A Woman for a Season

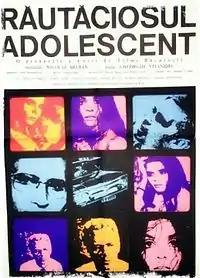
Film poster

A Woman for a Season is a 1969 Romanian comedy film directed by Gheorghe Vitanidis. It was entered into the 6th Moscow International Film Festival where Irina Petrescu won the award for Best Actress. The film was selected as the Romanian entry for the Best Foreign Language Film at the 42nd Academy Awards, but was not accepted as a nominee.